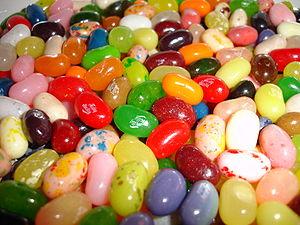
Les Jelly belly sont des bonbon qui on la forme d'haricots sucrés. Il peuvent avoir un goût "bon" ou "mauvais". On ne peut pas connaitre le goût d'avance, ce qui fait le charme du jeu.